Dnd (1975 video game)

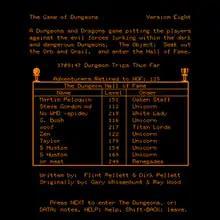
Title page of version 8 of "dnd" (running on a PLATO emulator in 2006)

The Game Of Dungeons, also known as dnd due to its filename, is a computer role-playing game released in 1975. The name "dnd" is derived from the abbreviation "D&D" from the original tabletop role-playing game "Dungeons & Dragons".